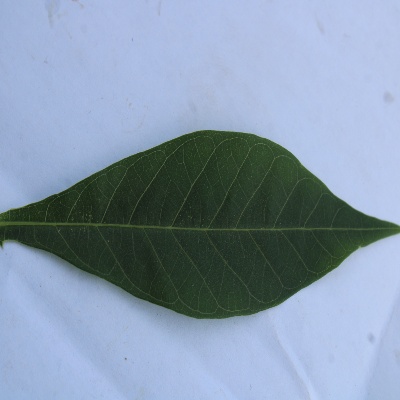
Crop: Cassava
Condition: healthy